Tiny BASIC

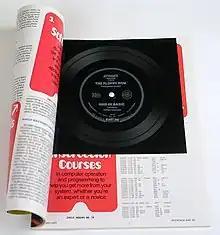
The May 1977 issue featured a Floppy ROM containing MICRO-BASIC.

Inspired by PCC's call for Tiny BASICs, Robert Uiterwyk wrote MICRO BASIC 1.3 for the SWTPC 6800 system), which SWTPC published in the June 1976 issue of the SWTPC newsletter. Uiterwyk had handwritten the language on a legal tablet. He later expanded the language to 4K, adding support for floating point; this implementation was unique among BASIC interpreters by using Binary Coded Decimal to 9 digits of precision, with a range up to 10, and by being published for free as a "Floppy ROM" magazine insert. An 8K version added string variables and trigonometry functions. Both the 4K and 8K versions were sold by SWTPC. In January, 1978, Uiterwyk sold the rights of the source code to Motorola.